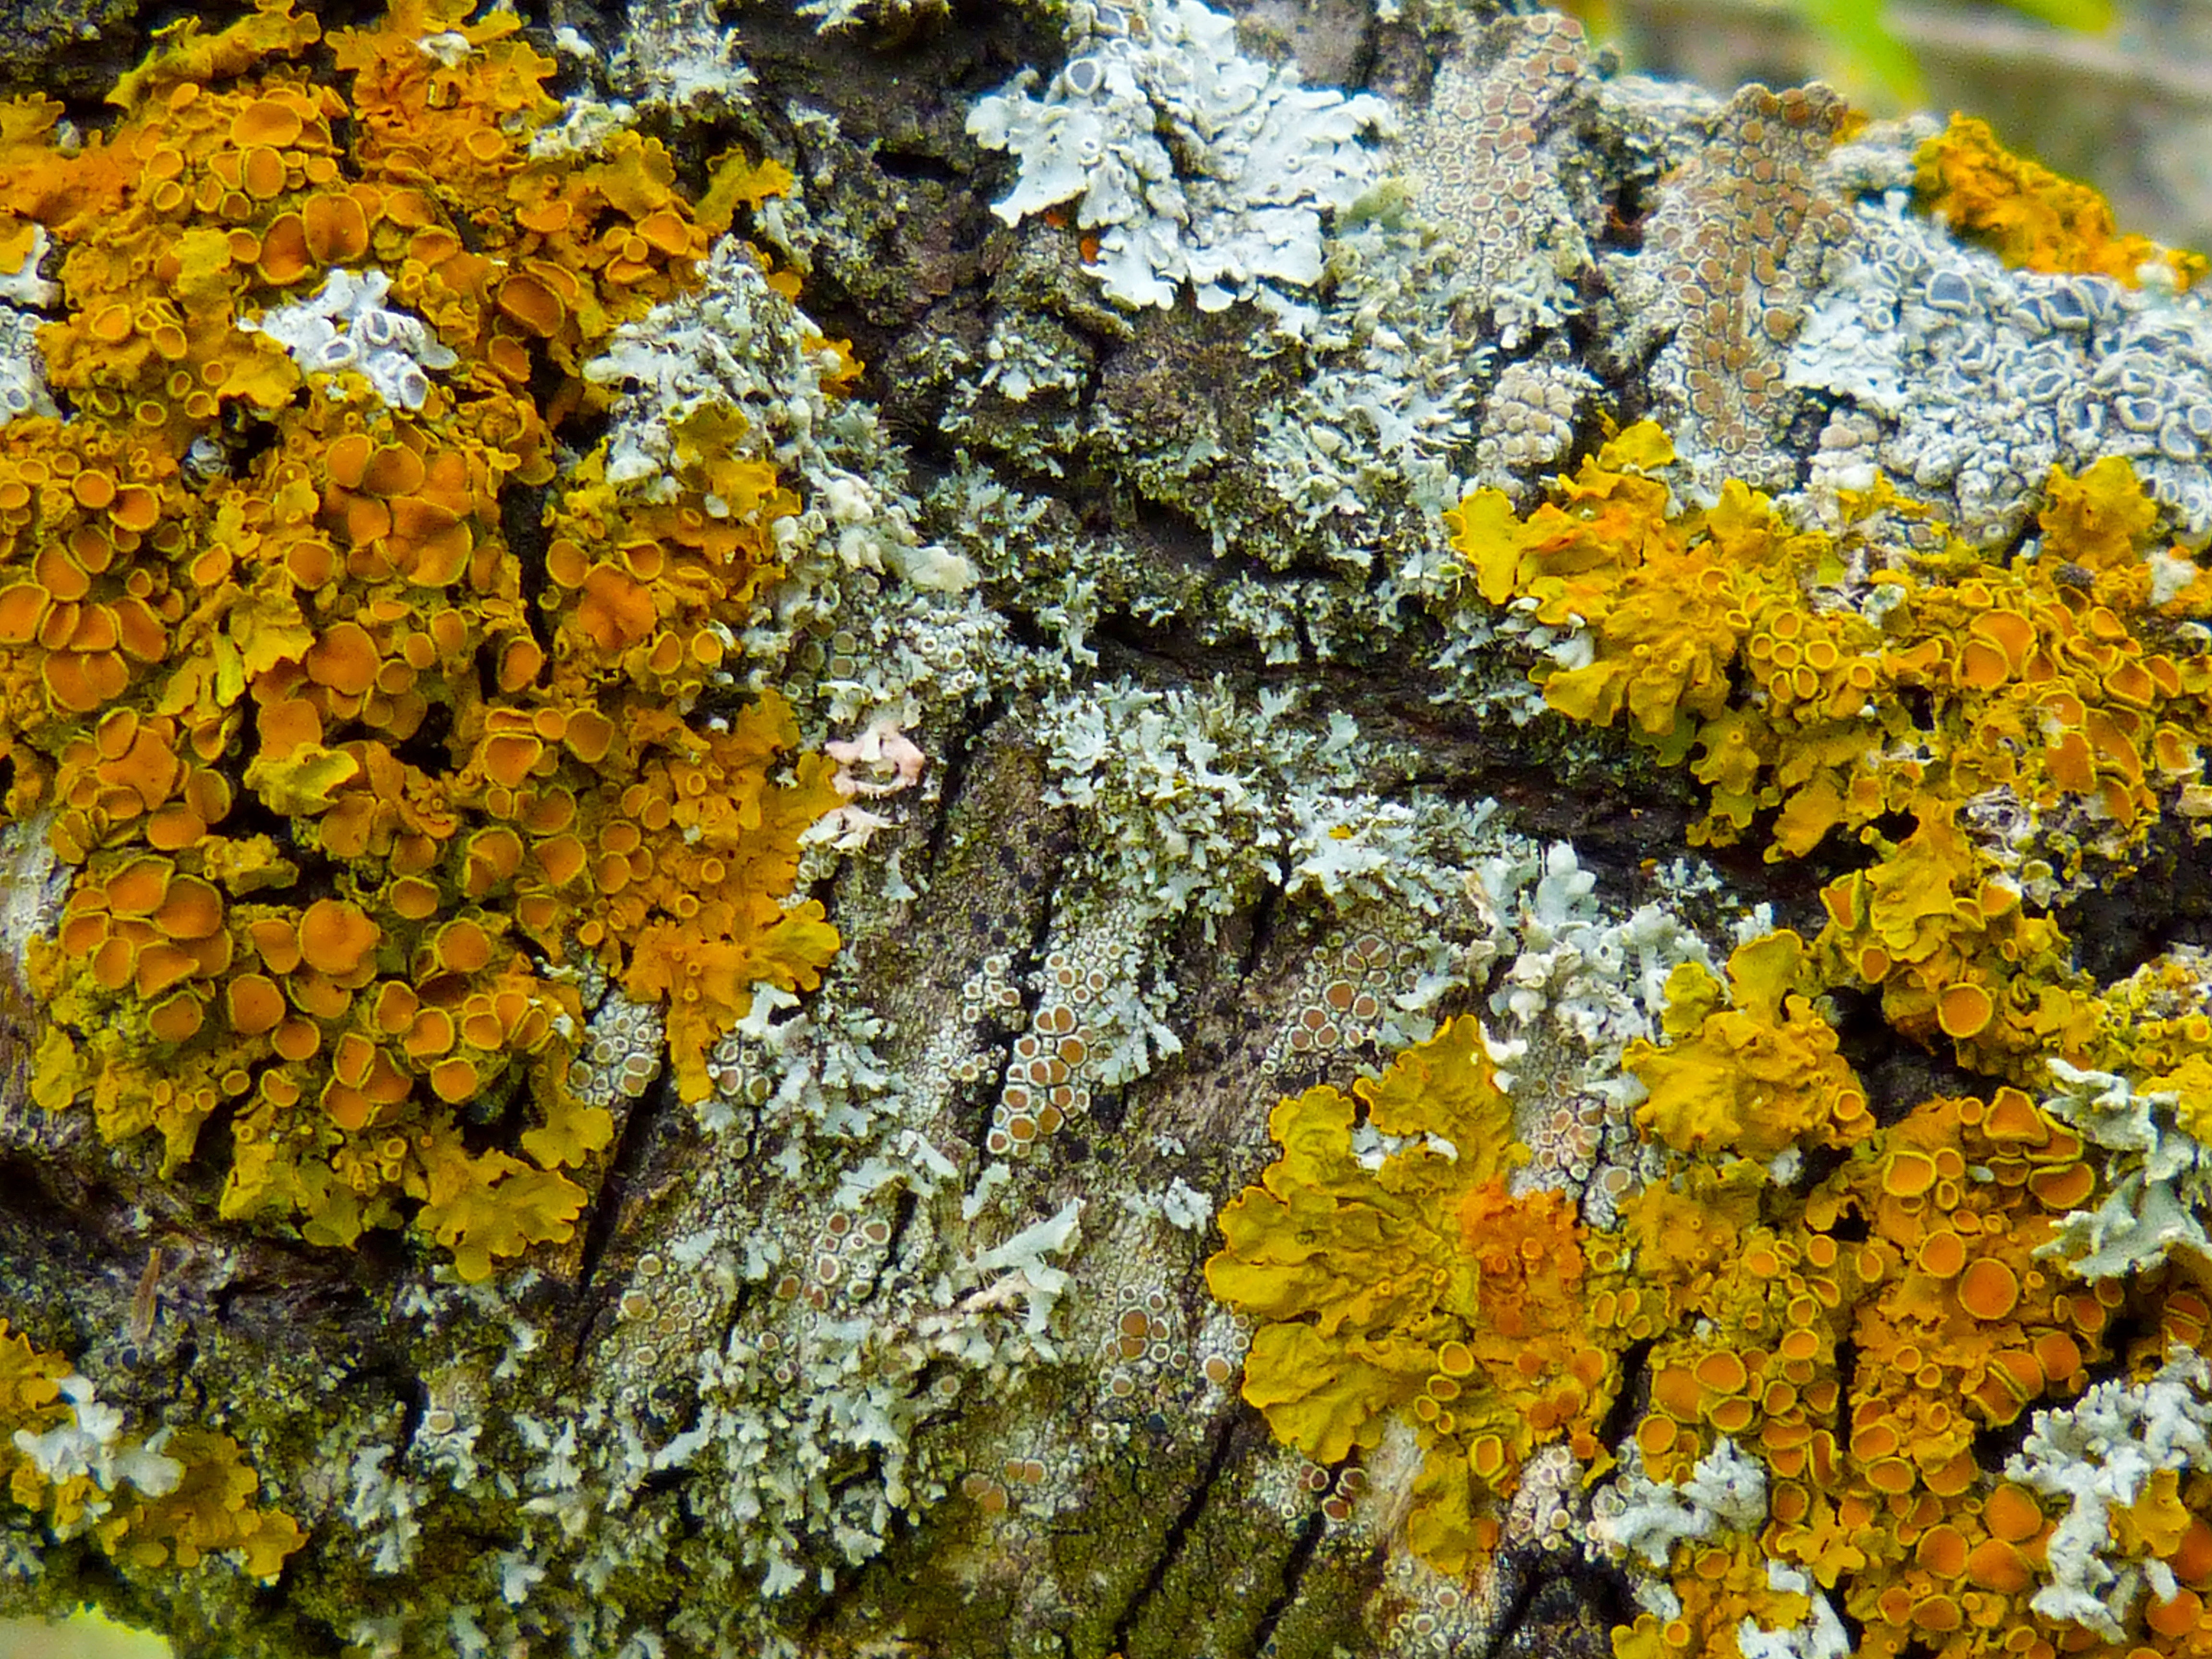
tree, nature, branch, plant, sunlight, leaf, flower, moss, autumn, botany, yellow, flora, season, wildflower, colors, shrub, deciduous, lichens, macro photography, flowering plant, almond tree, land plant